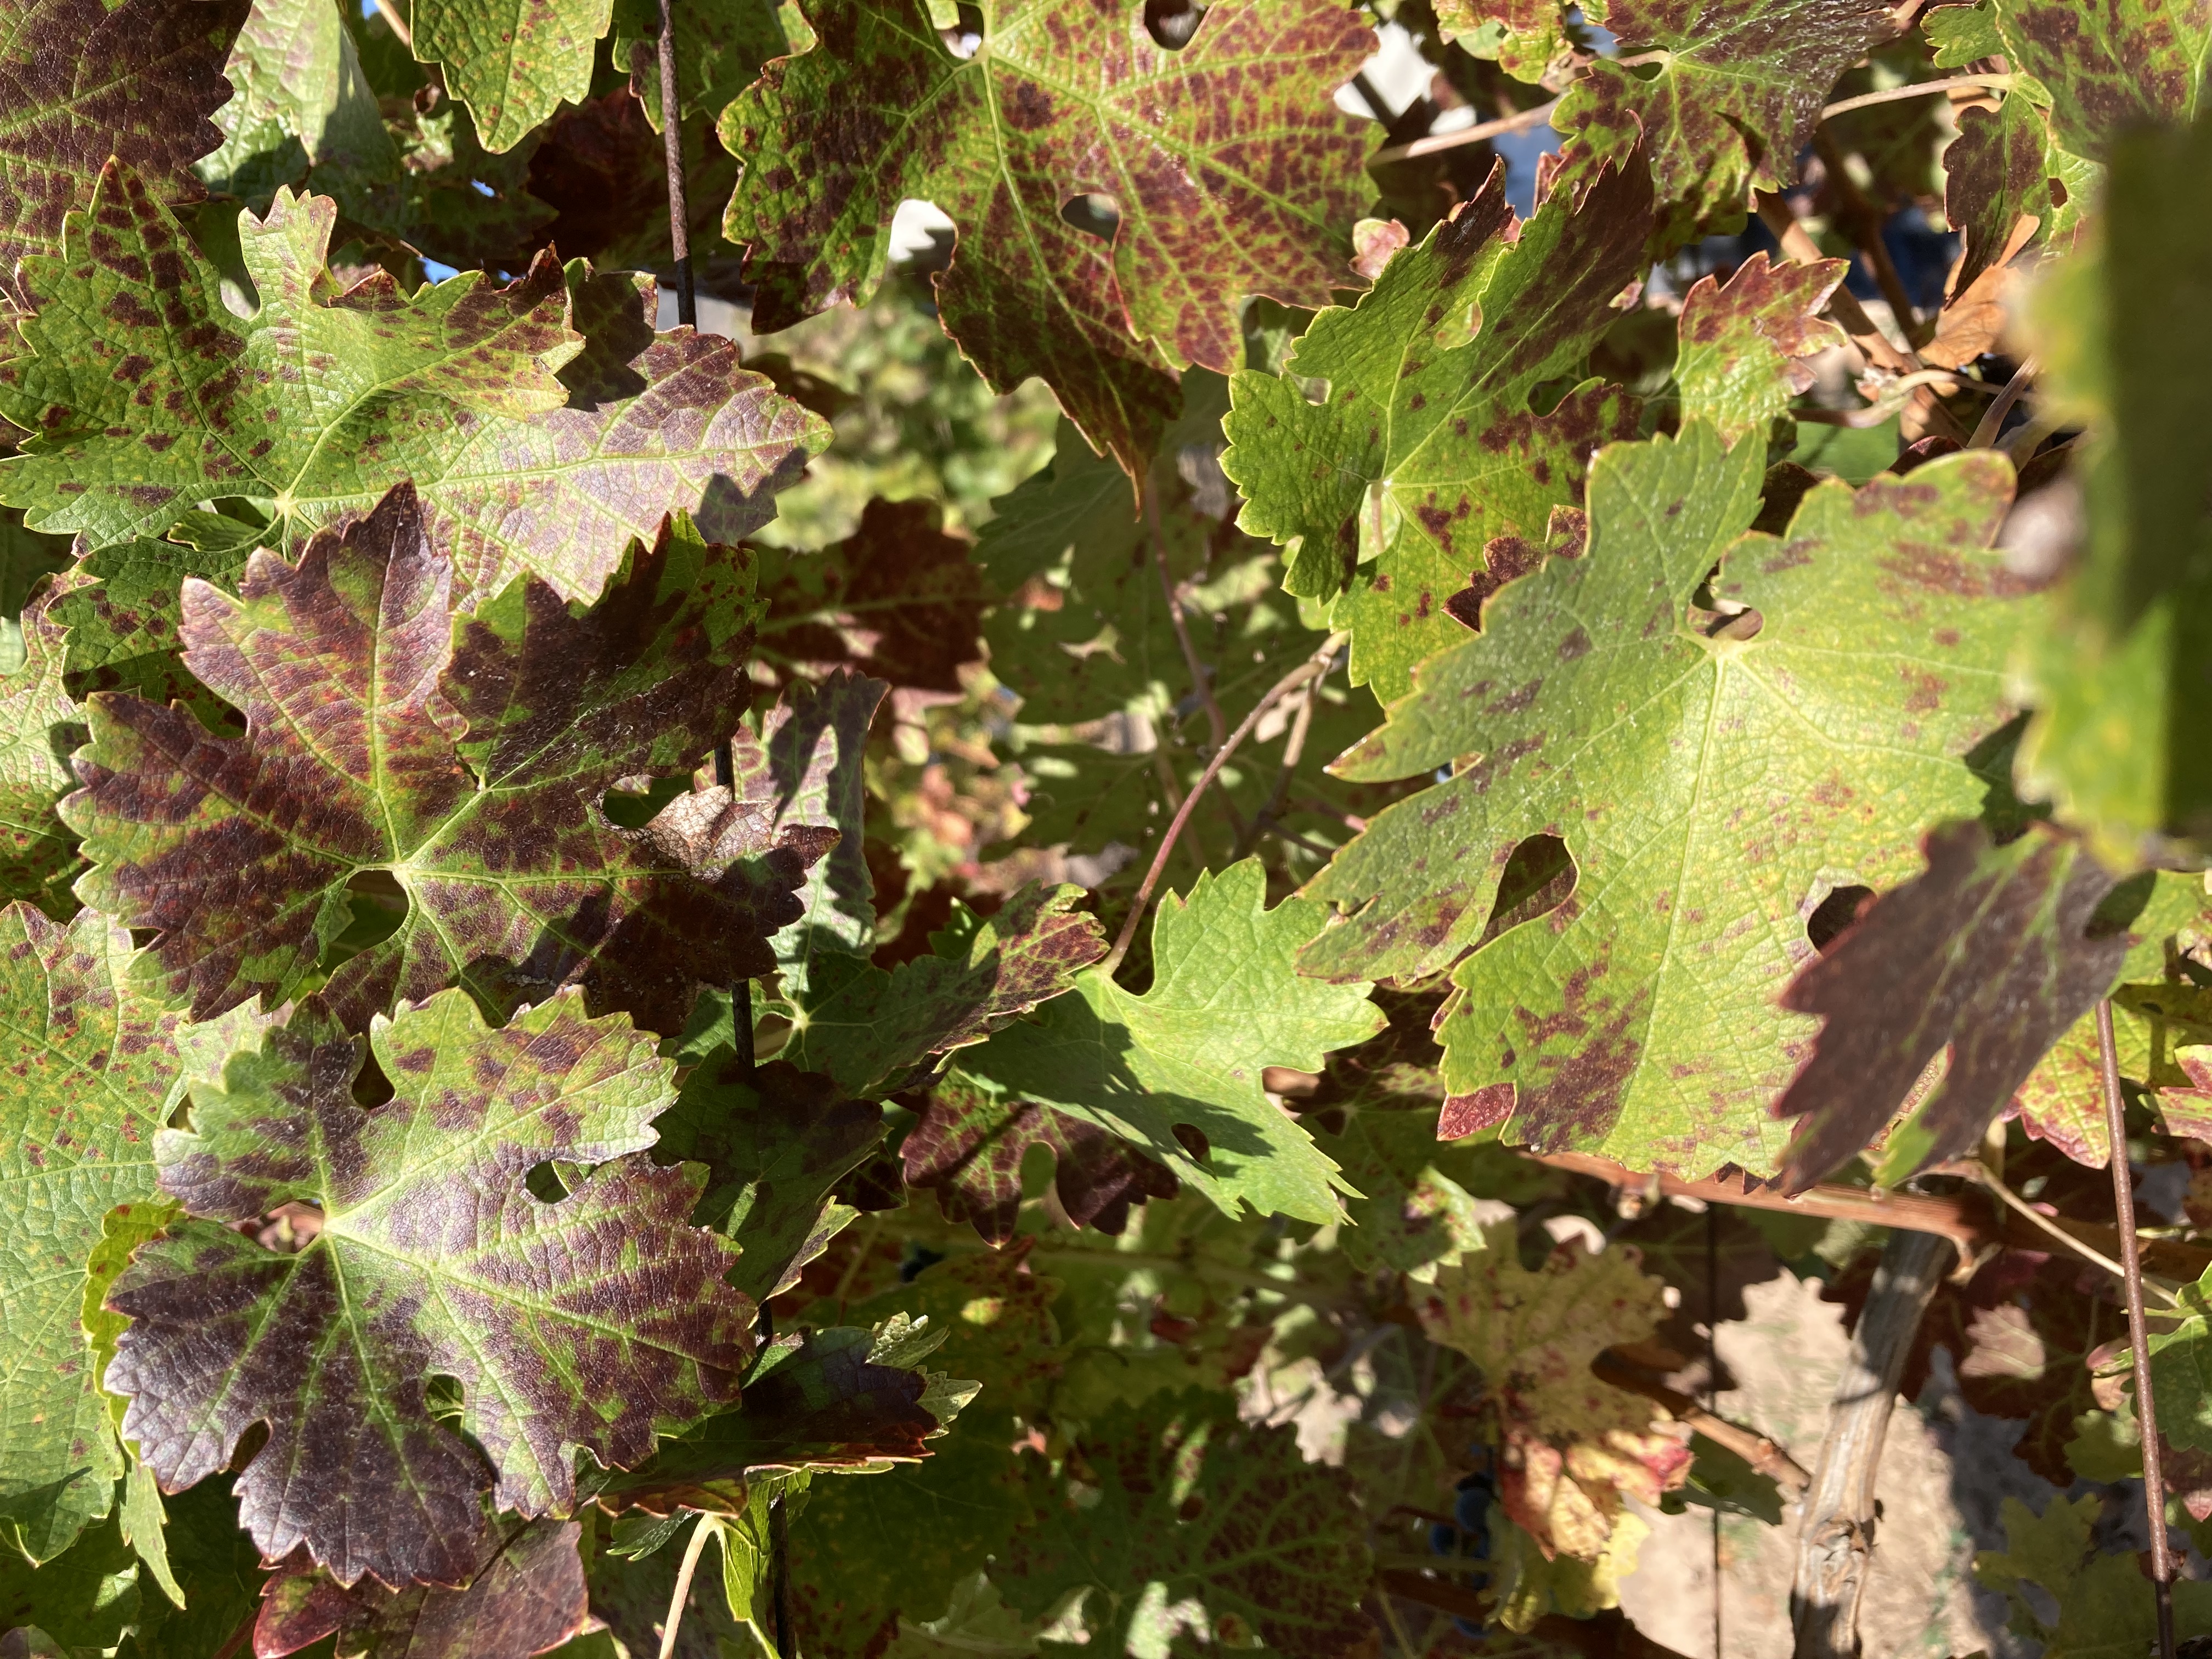
Label: Leafroll 3